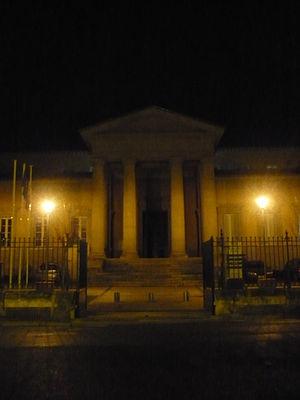
Castres
Le Tarn est un département français de la région Occitanie, traversé par la rivière Tarn qui lui a donné son nom. L'Insee et la Poste lui attribuent le code 81. Les habitants sont nommés les Tarnais et Tarnaises. La préfecture est Albi, et l'unique sous-préfecture est Castres. Le département fait partie de l'académie de Toulouse sur le plan scolaire et dépend de la cour d'appel de Toulouse sur le plan judiciaire.
Castres est une commune française, unique sous-préfecture du département du Tarn et chef-lieu de l'arrondissement de Castres, en région Occitanie.